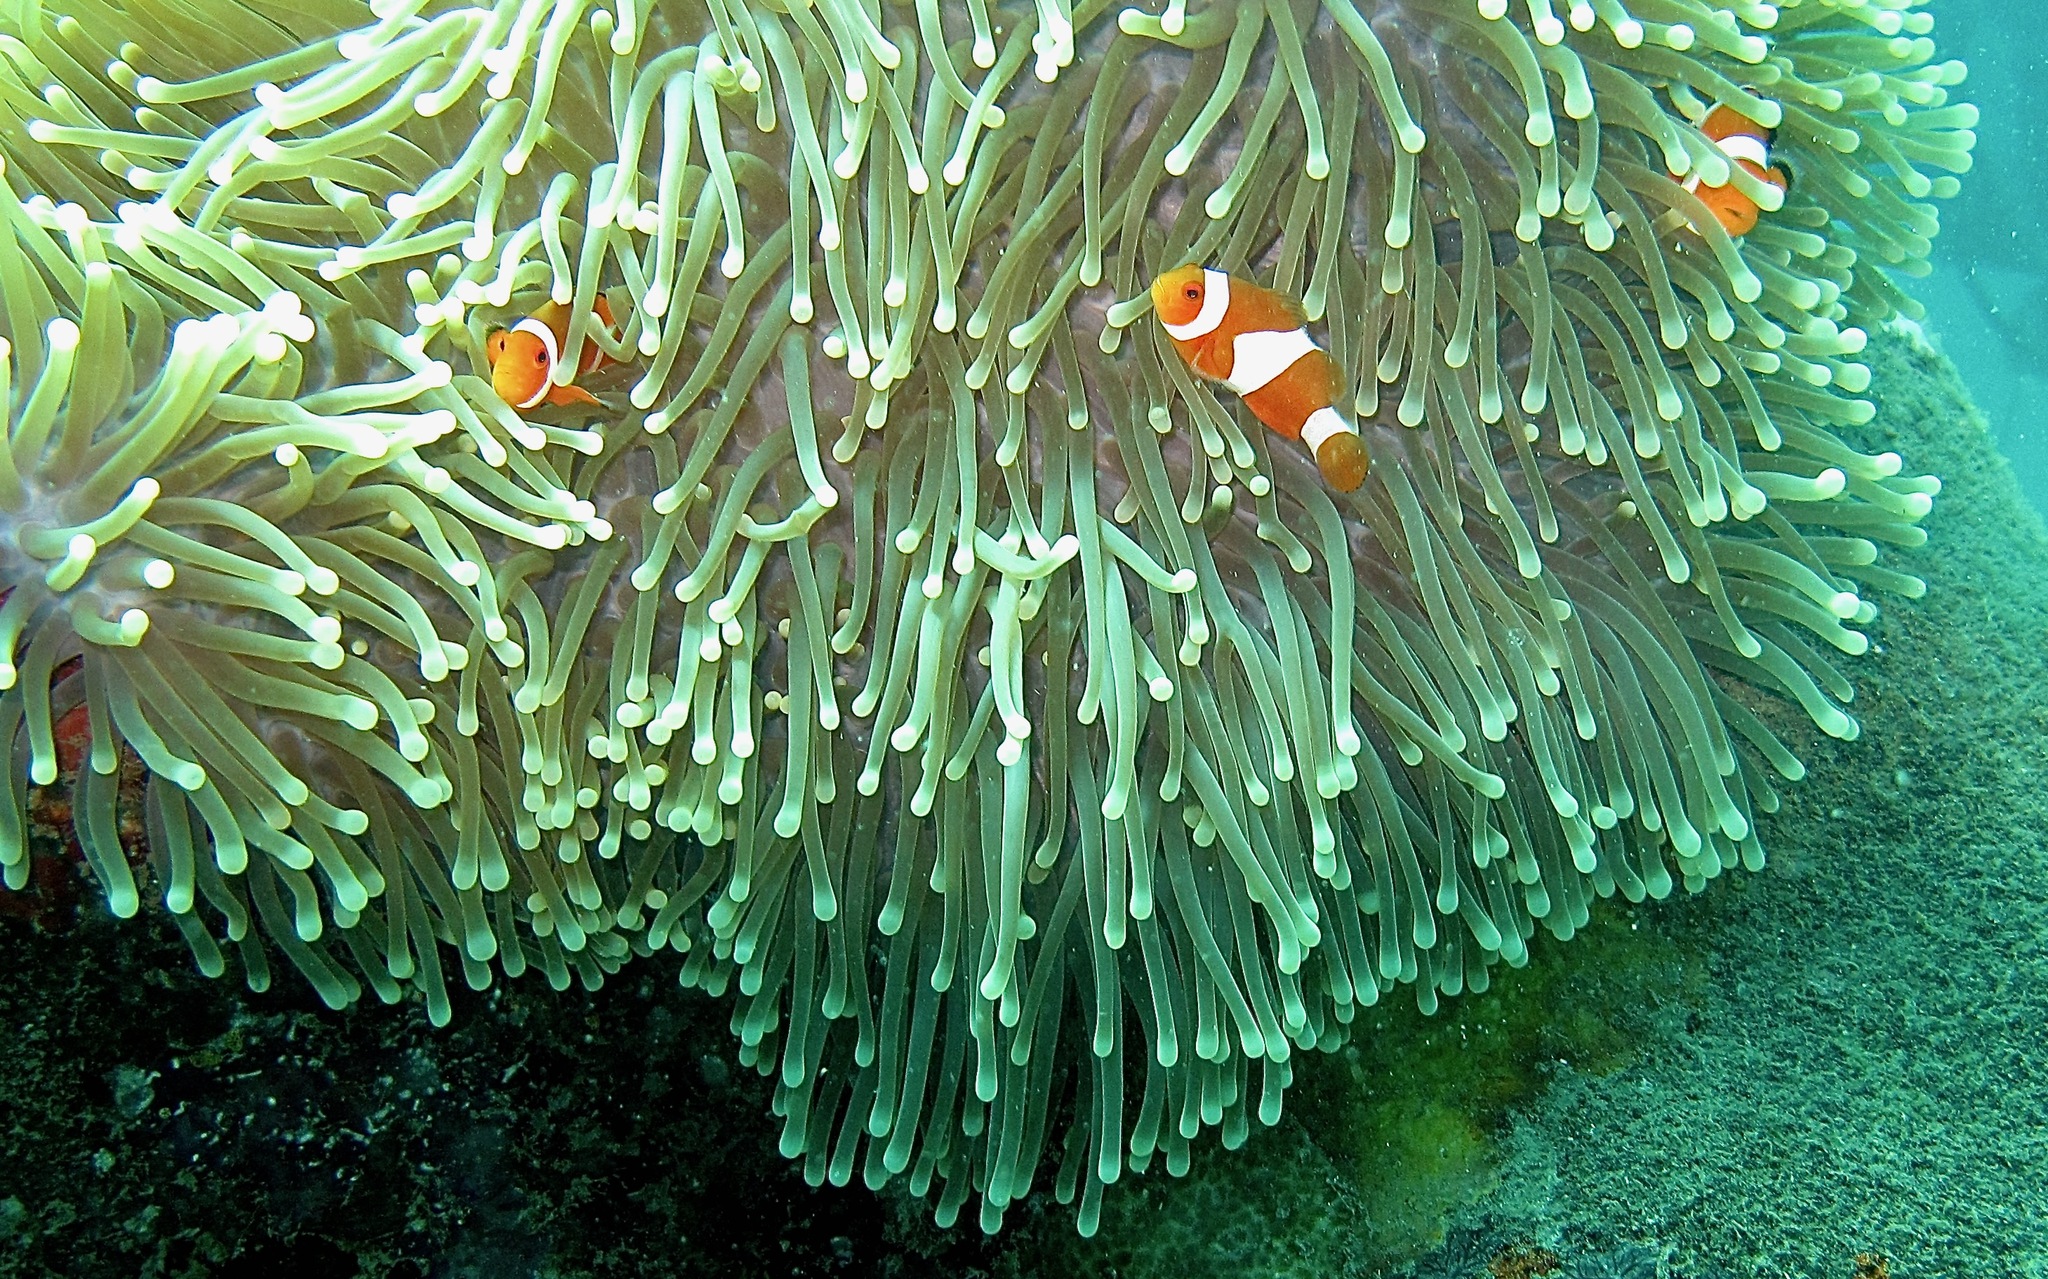
Amphiprion ocellaris (Ocellaris Anemonefish)